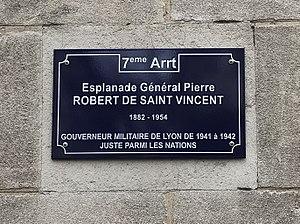
Centre Berthelot à Lyon.
Louis Albert Pierre Robert de Saint Vincent, né le 30 novembre 1882 à Saint-Léger-en-Bray et mort le 28 juillet 1954 à Forges-les-Bains, est un général français qui refusa d'obéir à un ordre de participation à la déportation de Juifs en 1942.